Ellen Maria Huntington Gates

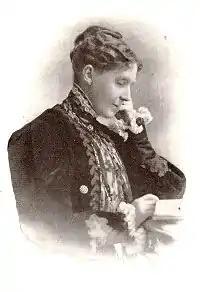
Ellen M. H. Gates

Ellen Maria Huntington Gates (12 August 1835 – 22 October 1920) was an American hymnist and poet.